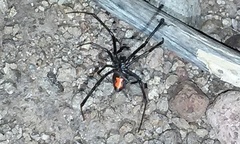
Species: Lactrodectus_hesperus